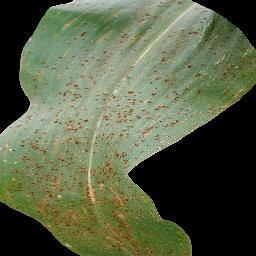
Label: Corn___Common_rust